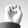
ASL letter: E